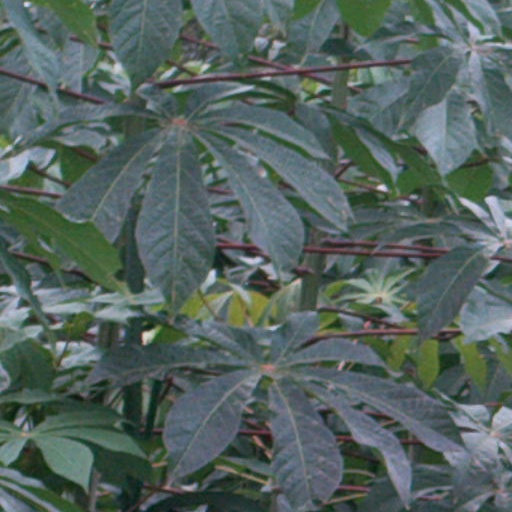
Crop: cassava